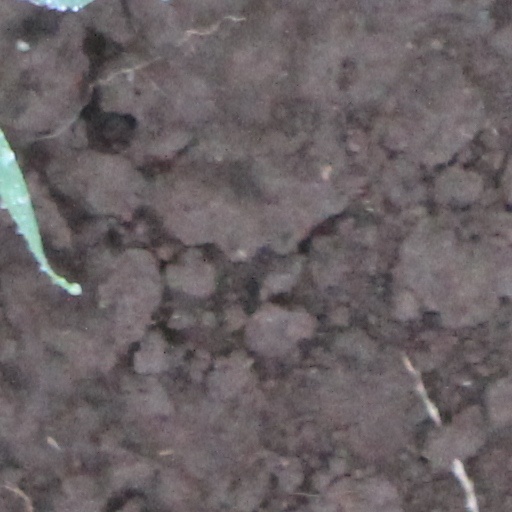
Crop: wheat